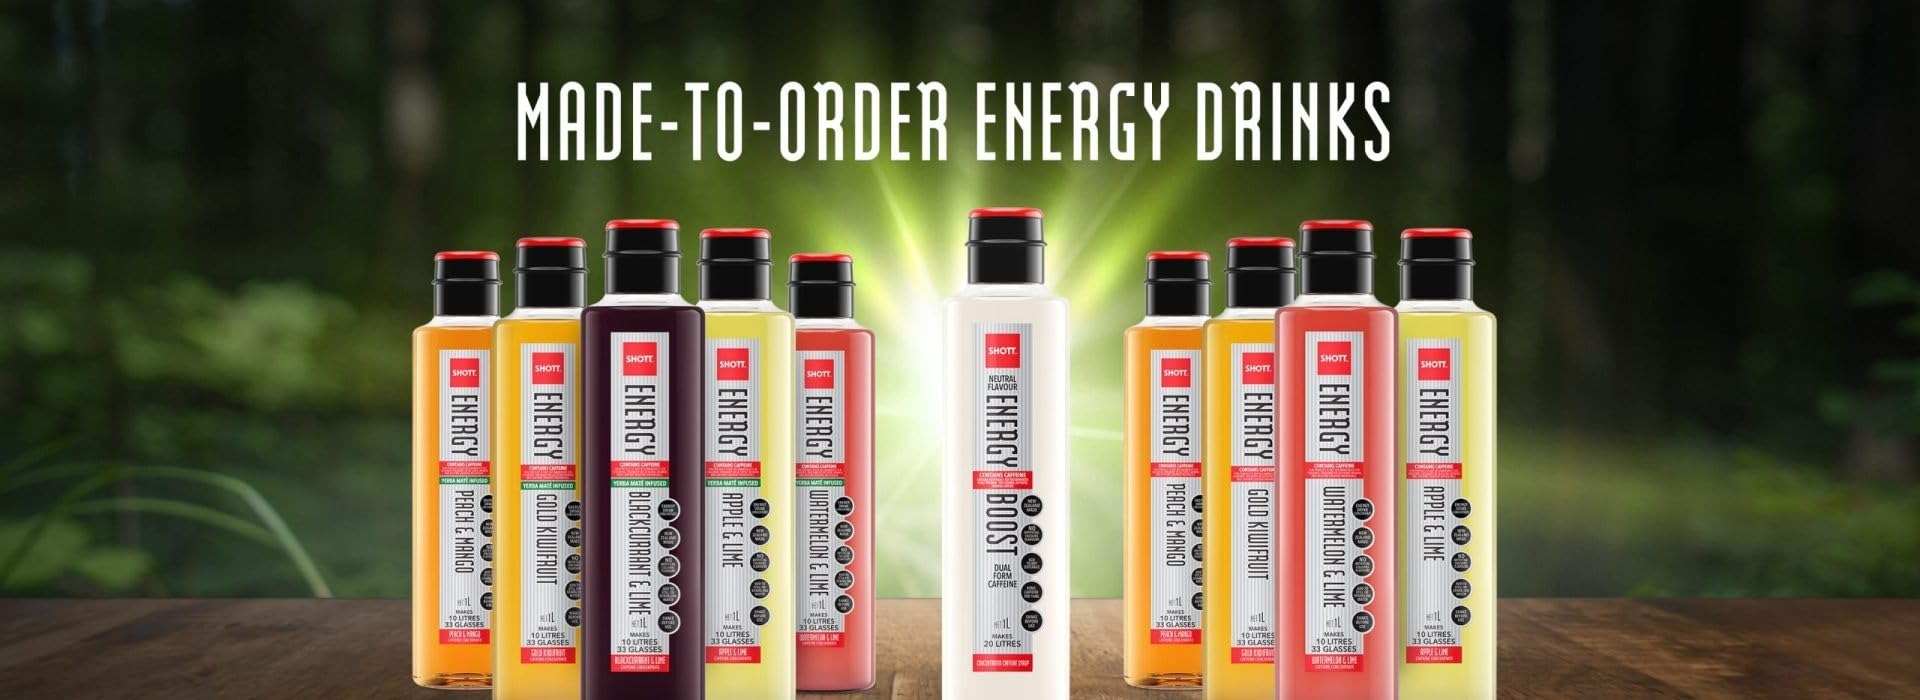
Item Name: Shott Energy concentrates
Bullet Point: All natural energy concentrates
Product Description: Energize naturally with SHOTT Energy concentrates, a refreshing blend crafted from real fruit and powered by Yerba Mate for a clean energy boost. Made in New Zealand, this vibrant drink features the juicy sweetness of sun-ripened fruits. With no artificial colors, flavors, or additives, SHOTT Watermelon Lime delivers authentic taste and sustainable energy in every sip. Whether you're powering through a busy day or fueling your next adventure, this all-natural beverage is the perfect companion. Key Features: Made with real fruit ingredients Naturally energizing with Yerba Mate Free from artificial colors, flavors, and sweeteners Perfectly balanced flavors available. Experience pure refreshment with SHOTT Energy Concentrates—where nature meets energy.
Value: 33.0
Unit: Fl Oz

Price: 20.99